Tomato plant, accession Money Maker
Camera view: horizontal (90 deg, fisheye); turntable rotation: 60 degrees
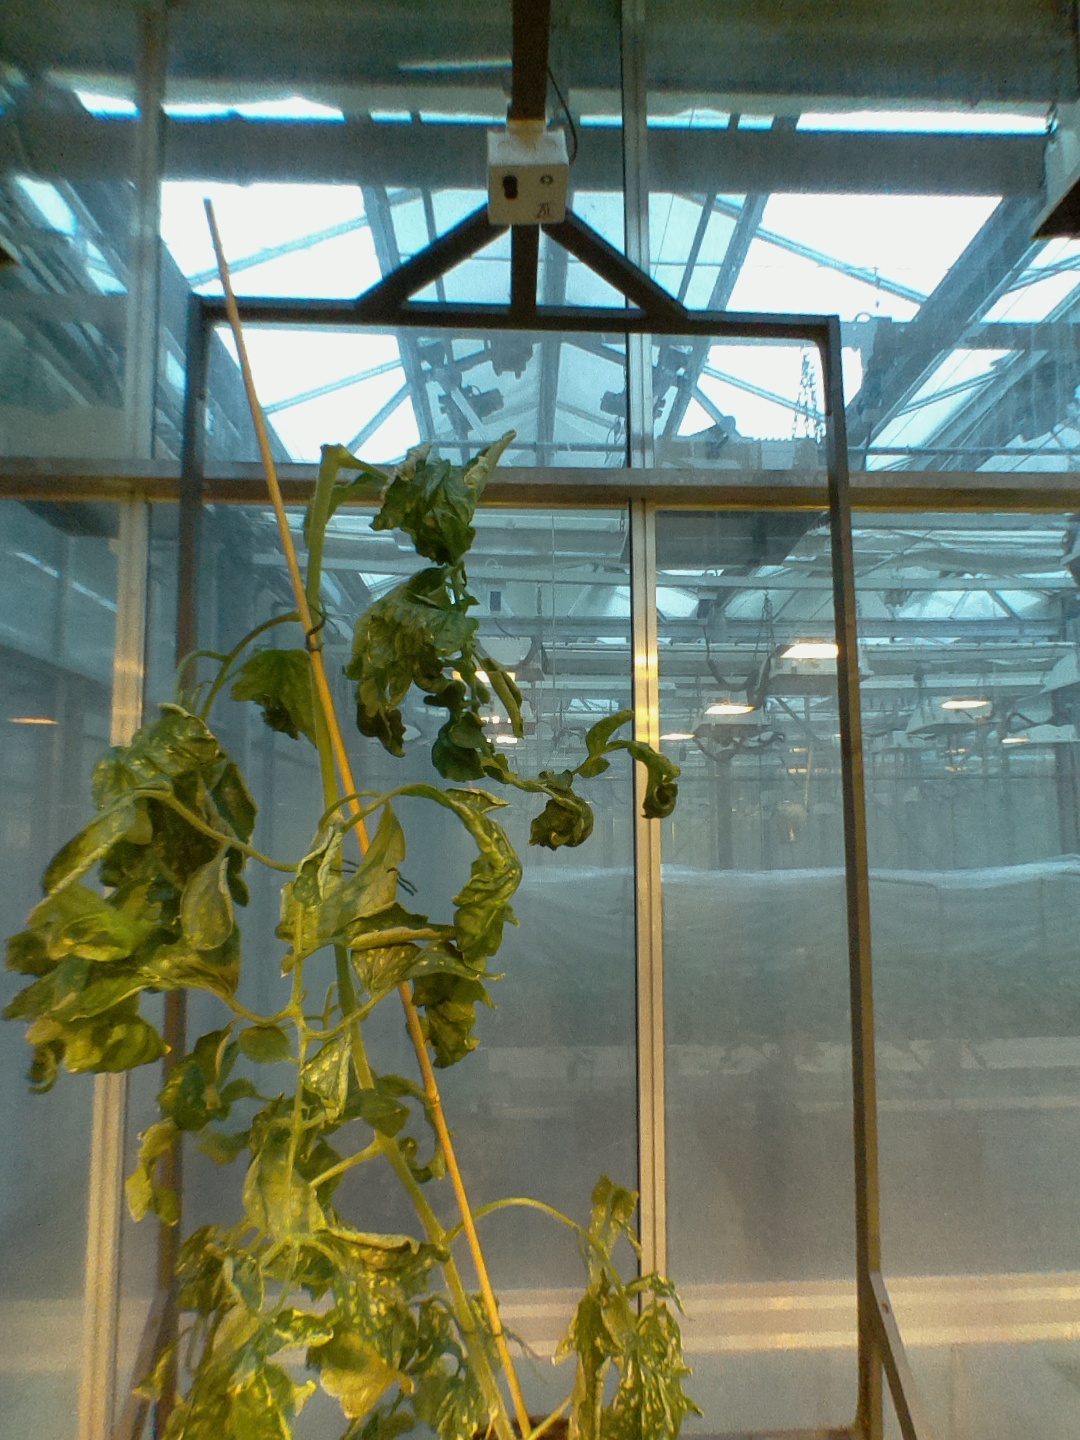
BBCH growth stage 52: 2 inflorescences visible